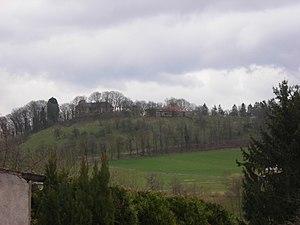
Varsberg est une commune française située dans le département de la Moselle, en région Grand Est.